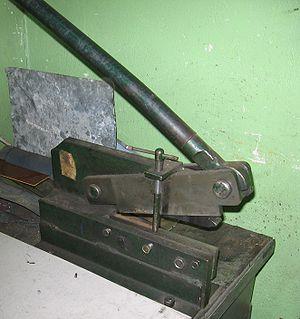
Une cisaille est un outil de la famille du ciseau, utilisé pour le découpage de matériaux autres que le papier.